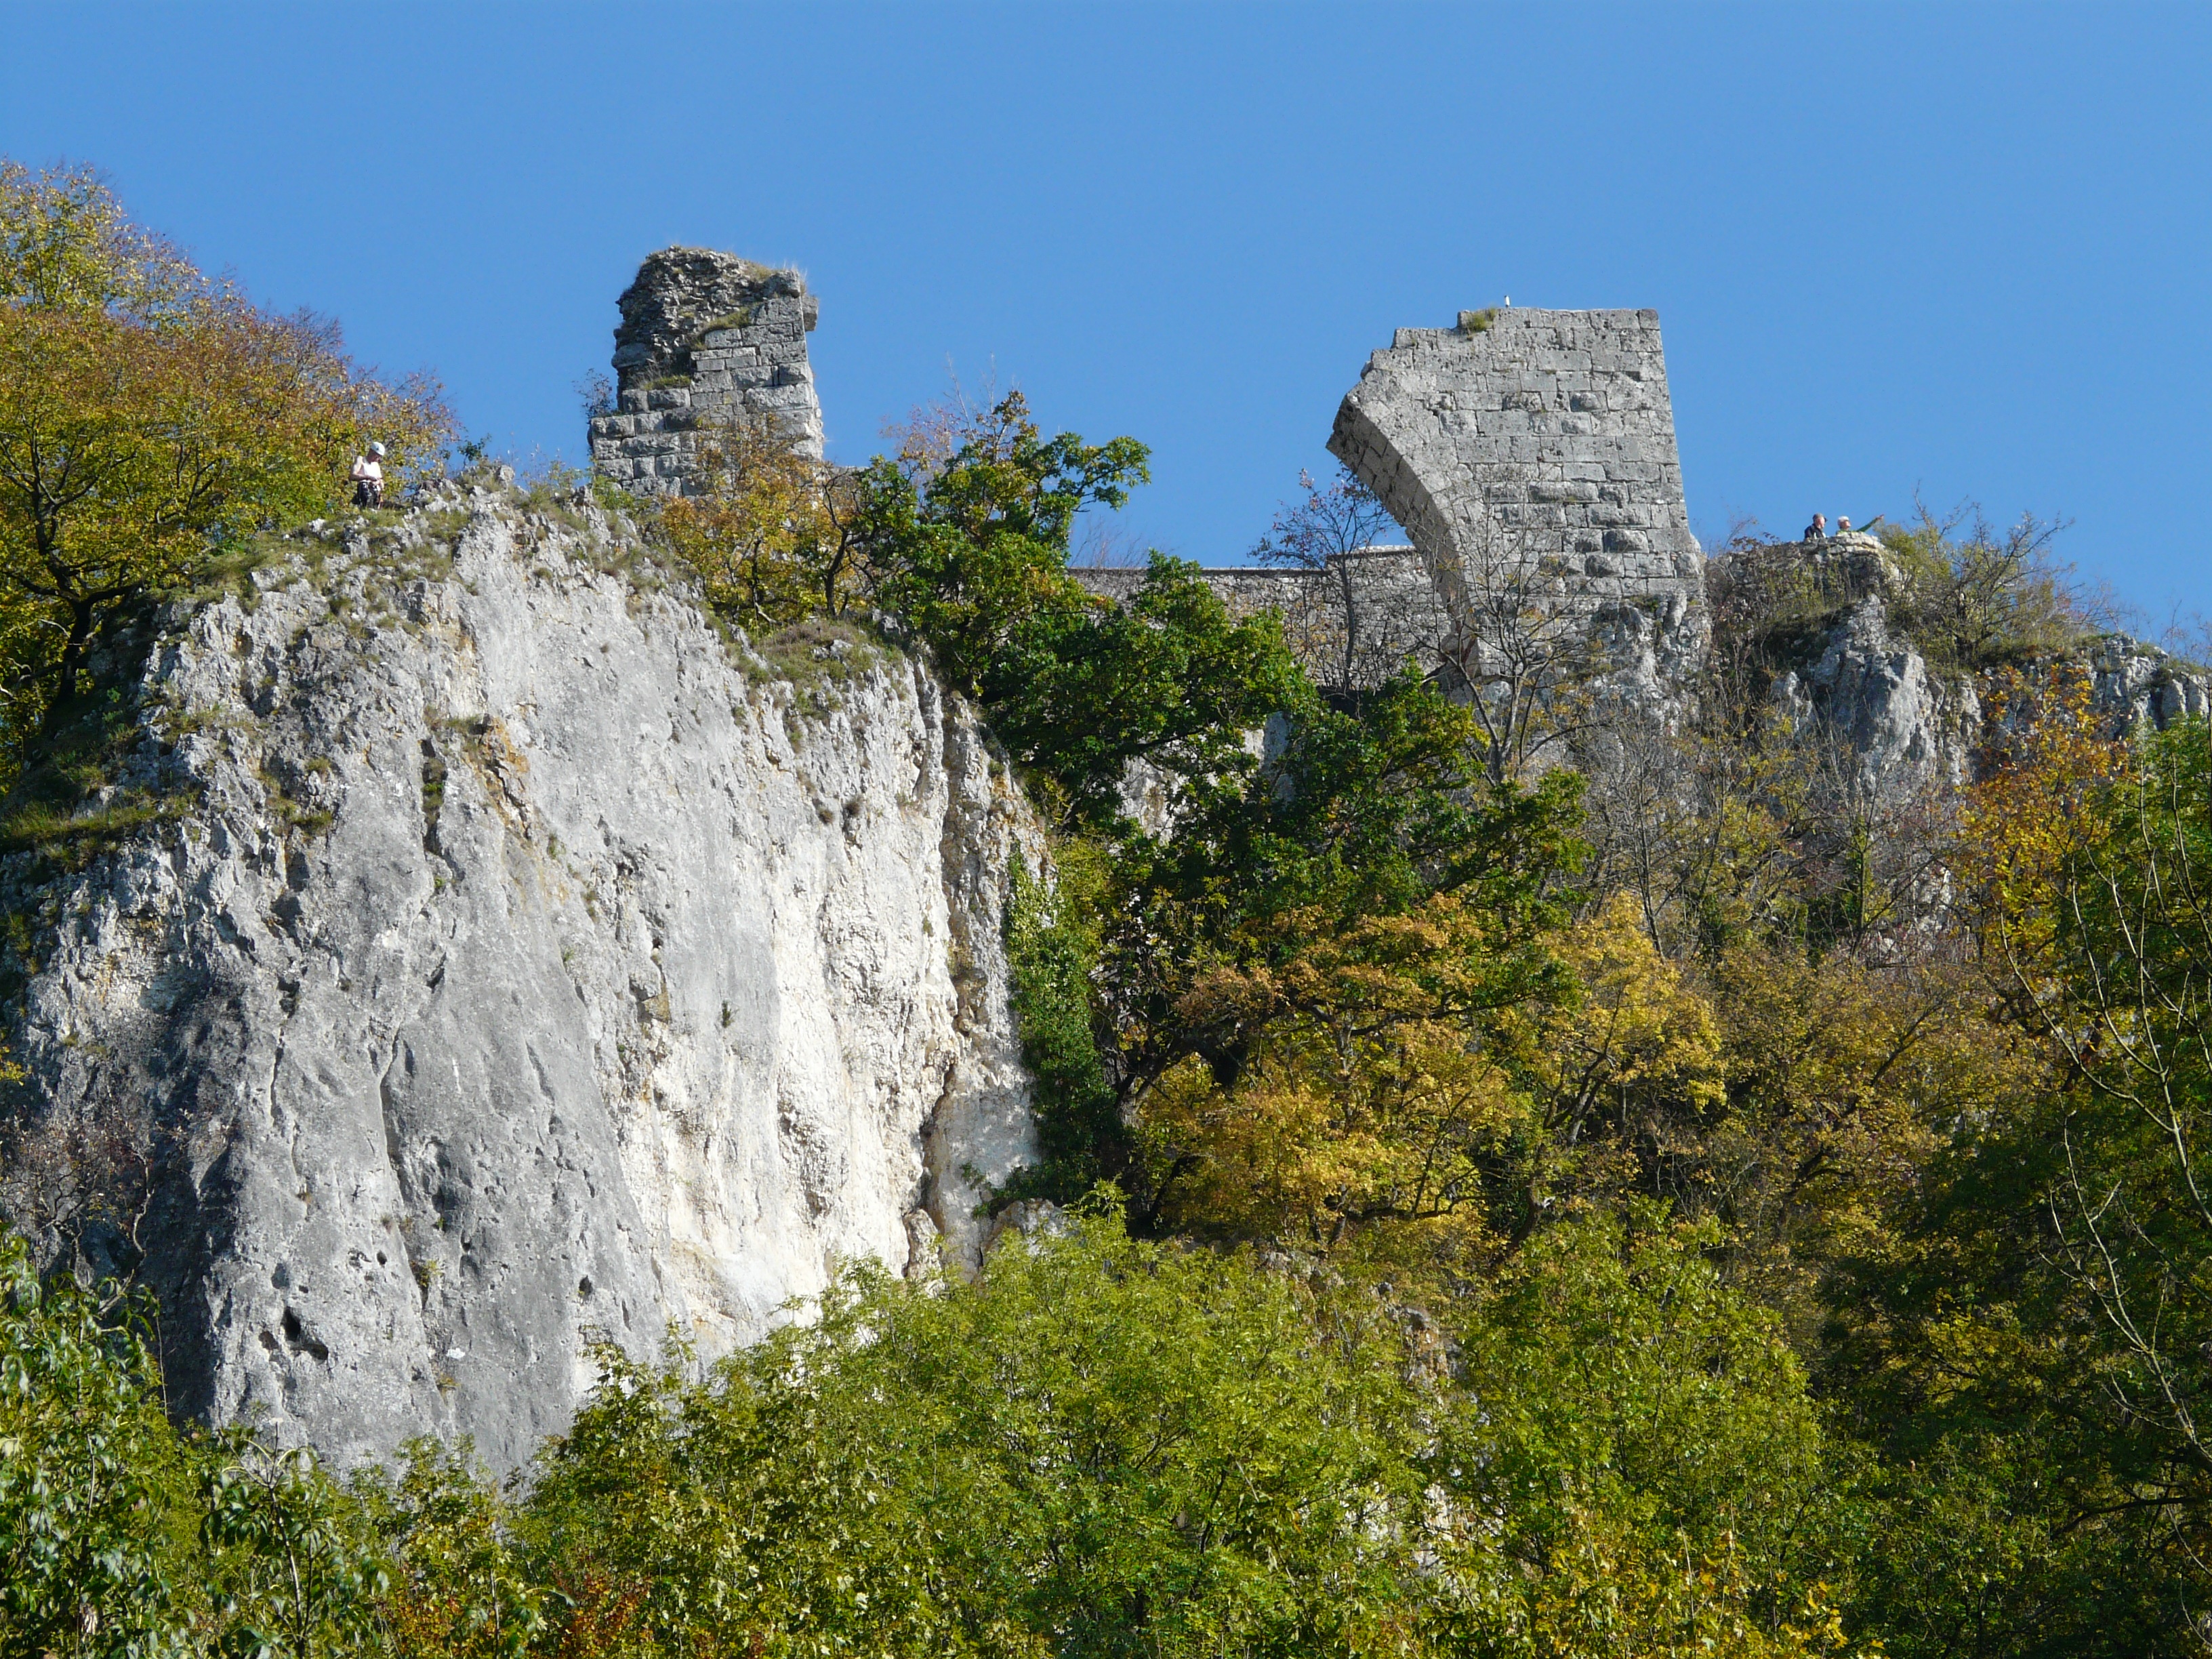
rock, mountain, formation, cliff, castle, landmark, ruin, terrain, geology, ruins, burgruine, baden wurttemberg, height burg, alb donau circle, blaubeuren, castle ruin, ruin hohengerhausen, rusenschloss, gerhausen